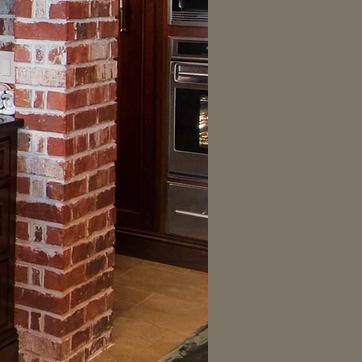
Material: metal